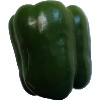
Label: Pepper Green 1